Joseph T. Anderson

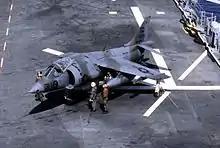
AV-8A Harrier from VMA-231 on the USS "Nassau" (LHA-4) in 1982

In 1975, Anderson attended the United States Naval Test Pilot School located at Naval Air Station (NAS) Patuxent River in Patuxent River, Maryland. He graduated with Class 70 and remained at NAS Patuxent River to participate in a number of test programs including development of procedures to operate the Harrier from the Landing Helicopter Assault (LHA) class of naval vessels. In 1982, Anderson implemented these procedures during a deployment to the Mediterranean with VMA-231 aboard the . He participated in the testing of the prototype YAV-8B Harrier II and supported Initial Operational Test and Evaluation (IOT&E) of the AV-8B Harrier II. Anderson served in increasingly responsible roles including executive officer of VMA-231, researcher at the Institute for Defense Analysis, and systems and engineering officer for the AV-8. In 1985, he was selected to attend the National War College at Fort Lesley J. McNair in Washington, D.C. After graduation, Anderson was assigned as the commanding officer of VMA-331 flying the McDonnell Douglas AV-8B Harrier II. In 1990, he was assigned as the commanding officer of Marine Aircraft Group 13 in Yuma, Arizona. In 1993, Anderson was selected for promotion to brigadier general and served as director of the USMC Operations Division and then as vice commander of Naval Air Systems Command.